Jagannath Mallick

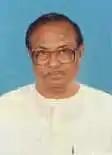

Jagannath Mallick (10 July 1937 – 7 August 2016) was an Indian politician and the member of parliament. He initially served as the member of Odisha Legislative Assembly and the Agriculture and co-operation minister in the state or Odisha.